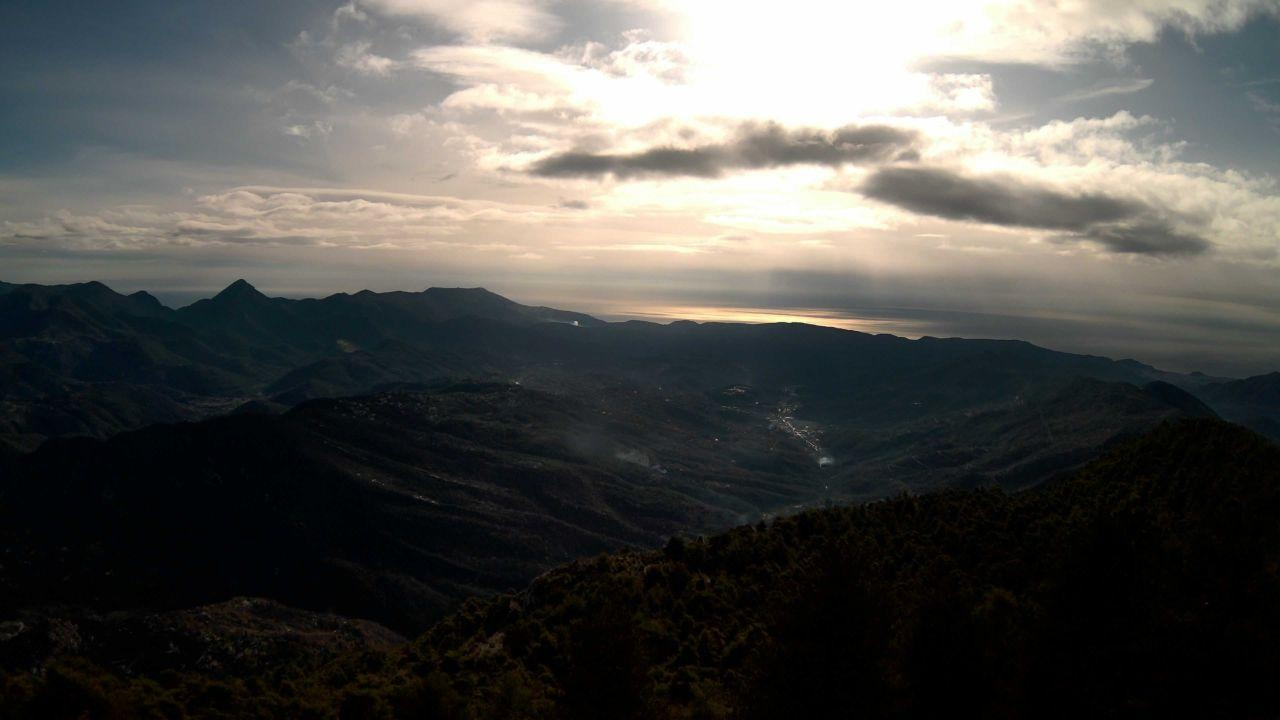
Fire: no
Smoke: yes